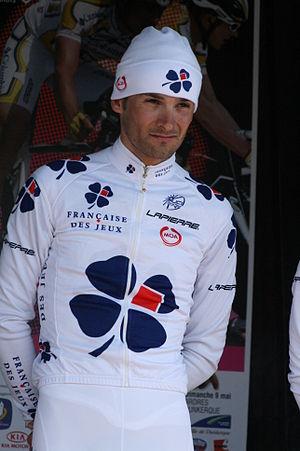
Benoît Vaugrenard, lors de la présentation des équipes des 4 jours de Dunkerque 2010
Benoît Vaugrenard, né le 5 janvier 1982 à Vannes, est un coureur cycliste français, professionnel de 2003 à 2019. Il a passé toute sa carrière dans l'équipe de La Française des jeux et a notamment été champion de France du contre-la-montre en 2007.